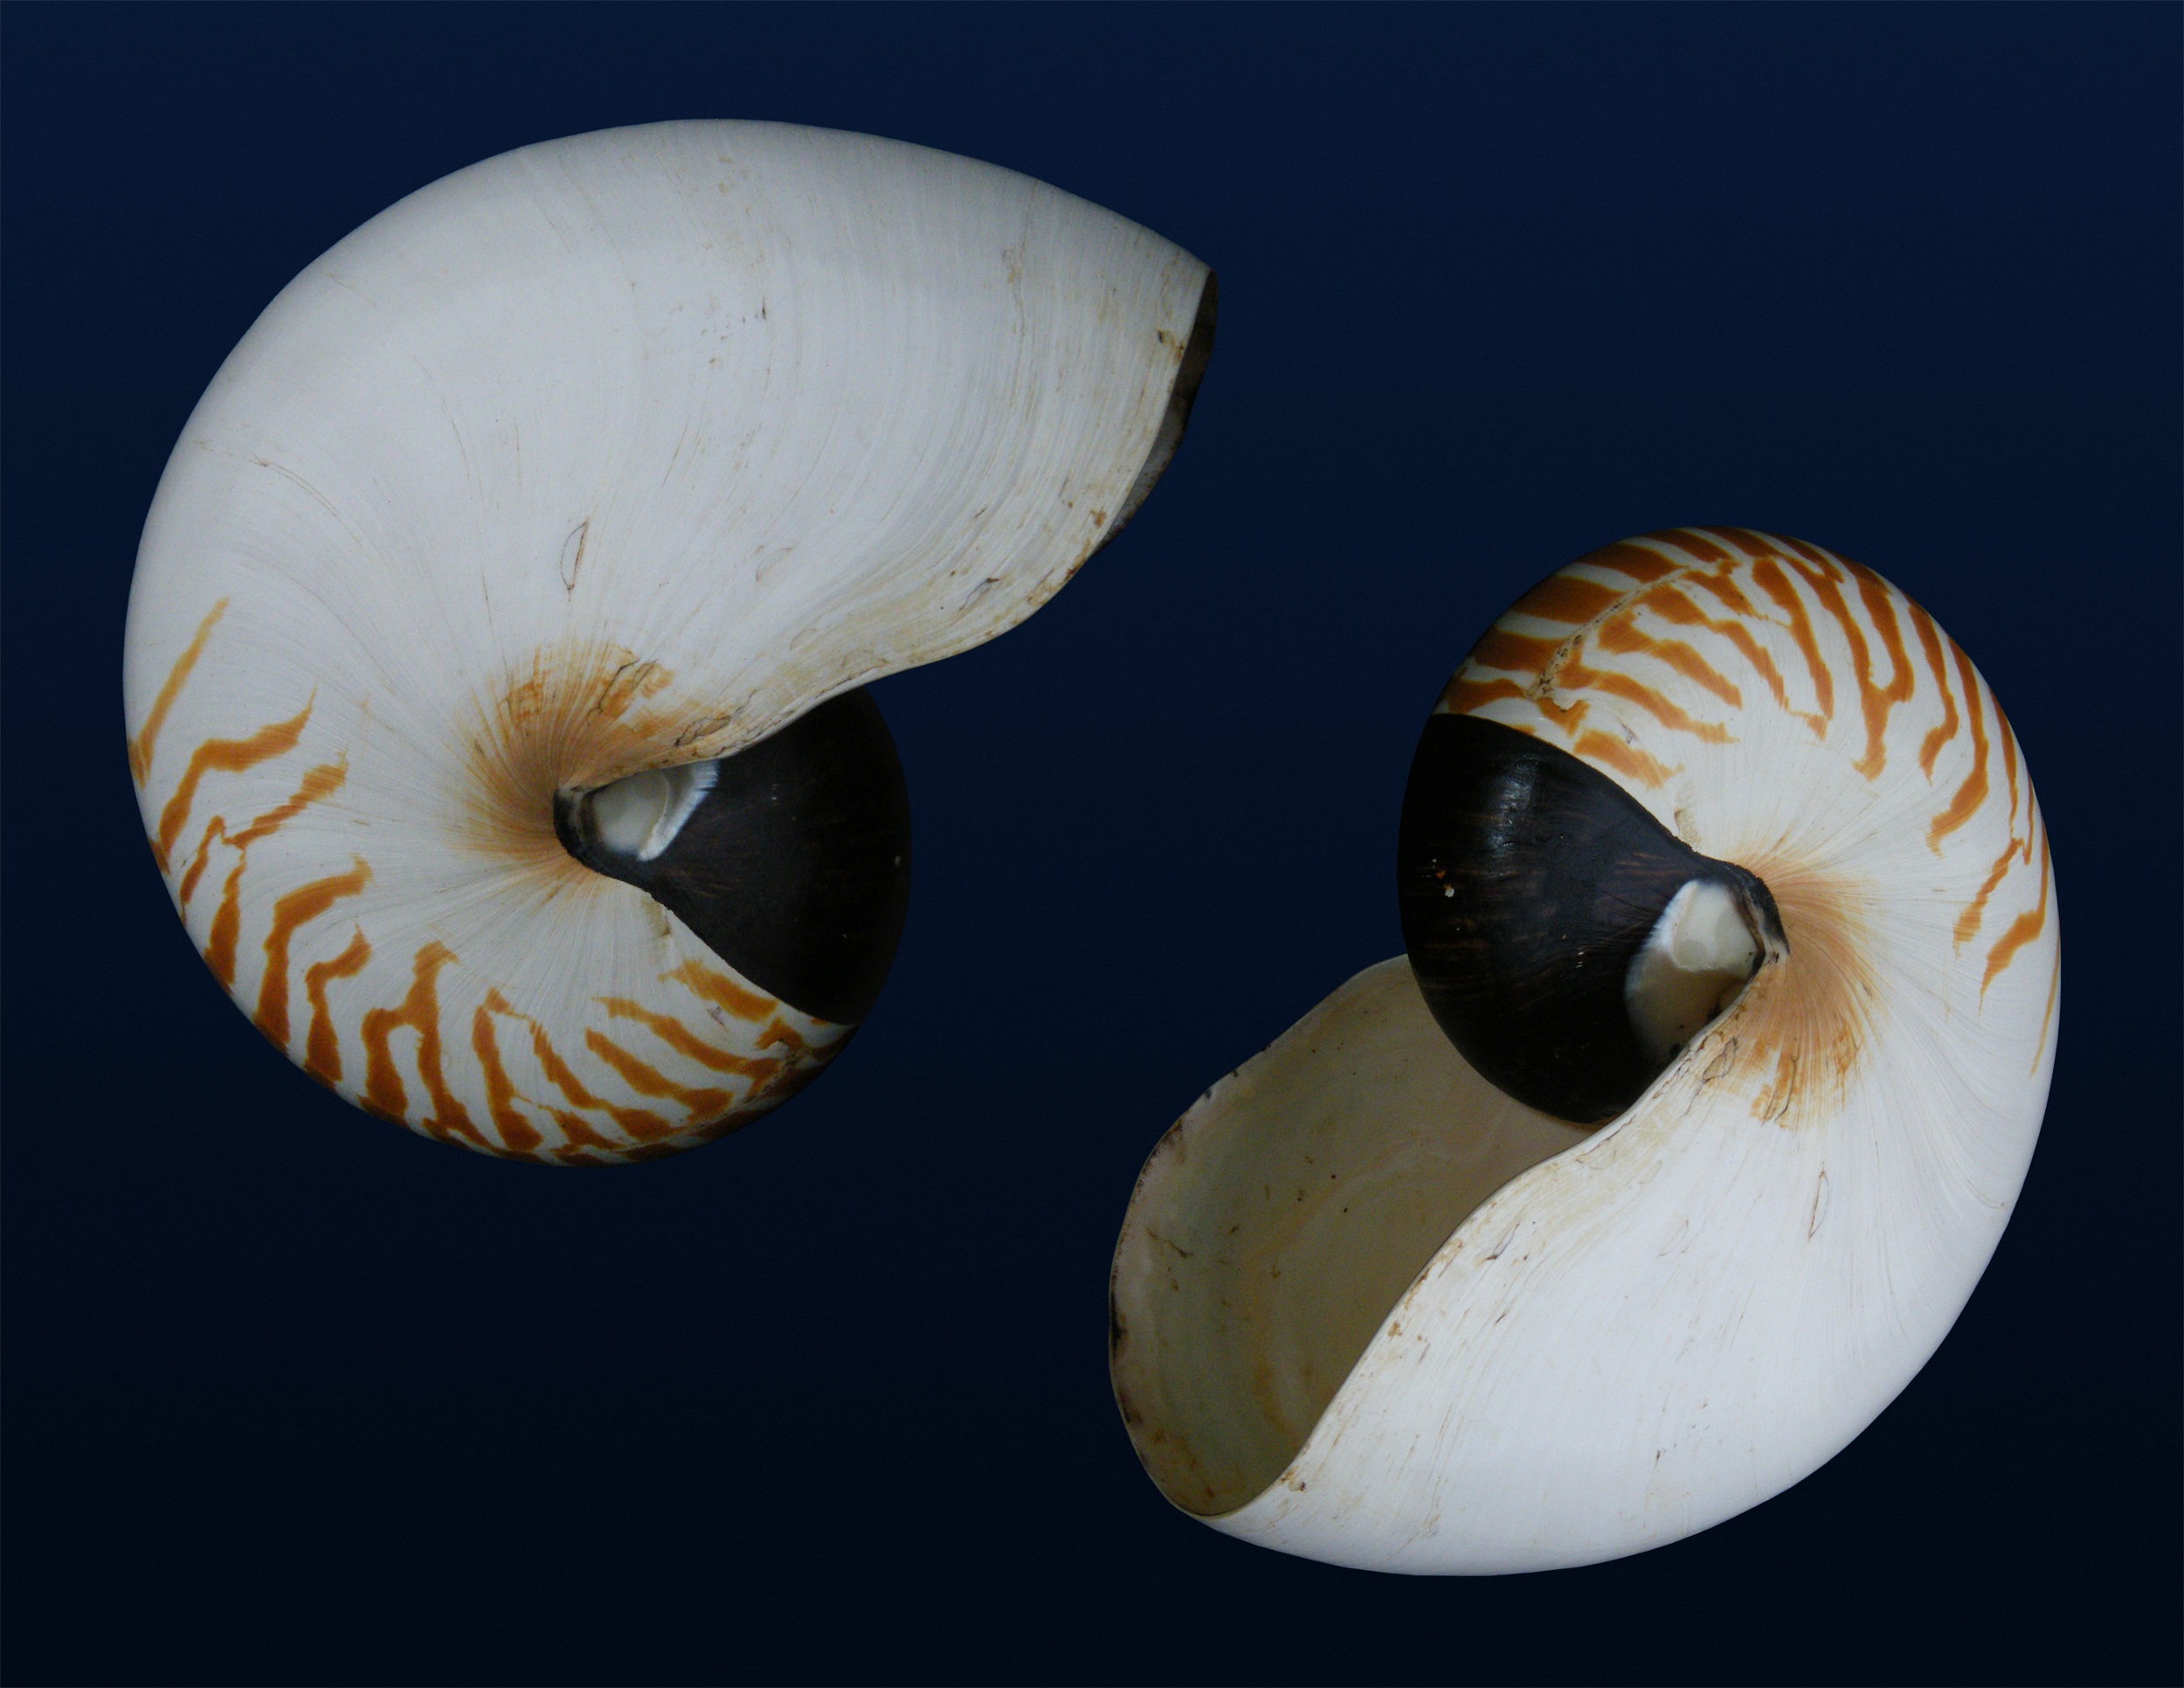
sea, nature, white, spiral, biology, invertebrate, seashell, conch, close up, shells, snail, nautical, creature, molluscs, nautilus, macro photography, sea snail, nautilida